Hummingbird

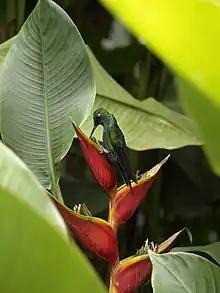
"Heliconia" species are popular nectar sources for many hummingbirds; here, a green-crowned brilliant ("Heliodoxa jacula") visits "Heliconia stricta"

Although hummingbird eyes are small in diameter (5–6 mm), they are accommodated in the skull by reduced skull ossification, and occupy a larger proportion of the skull compared to other birds and animals.